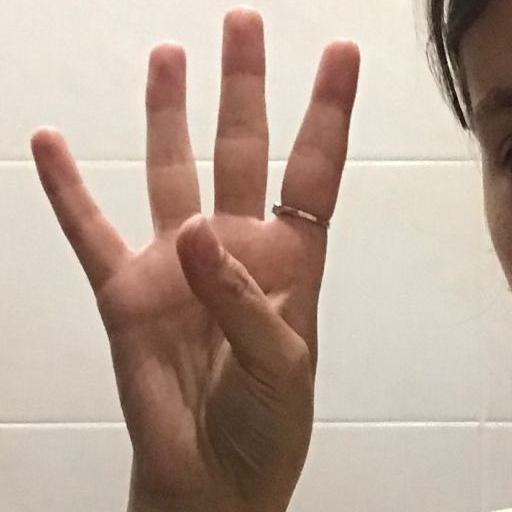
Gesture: four